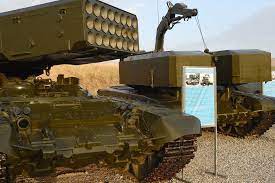
Label: Self Propelled Artillery